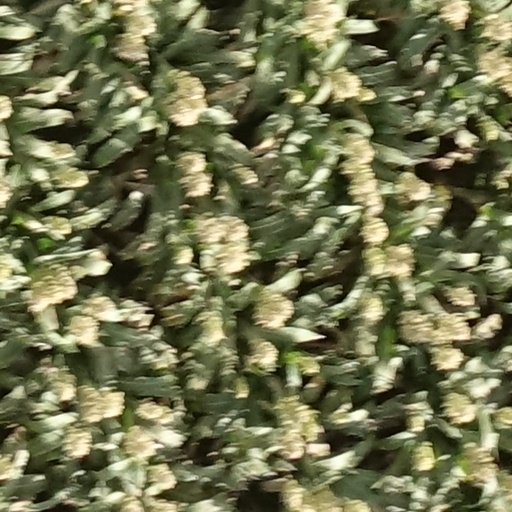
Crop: sorghum